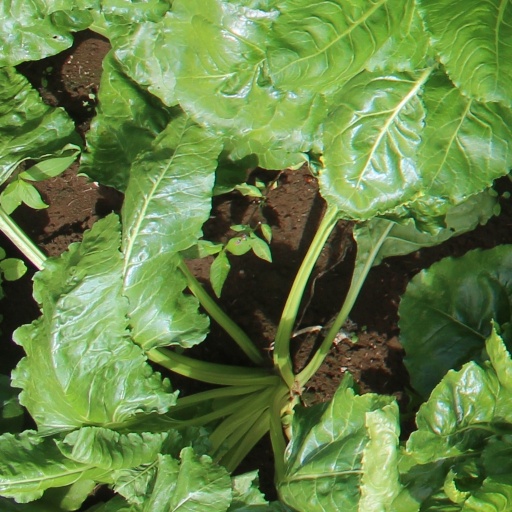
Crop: sugar beet